He Can't Stop Doing It

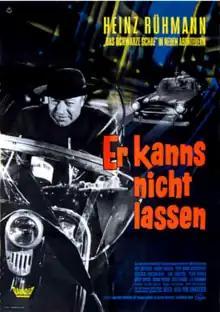

He Can't Stop Doing It (German: Er kann's nicht lassen) is a 1962 West German mystery film directed by Axel von Ambesser and starring Heinz Rühmann, Rudolf Forster and Grit Boettcher. It was loosely based on the "Father Brown" stories by G. K. Chesterton, Rühmann reprising his role from the 1960 film "The Black Sheep". It follows in the post-war tradition of German krimi films, similar to the series of Edgar Wallace adaptations popular at the time.